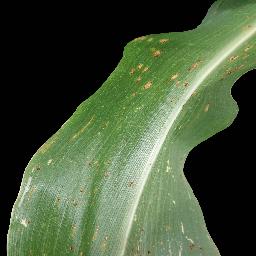
Label: Corn_(Maize)___Common_Rust